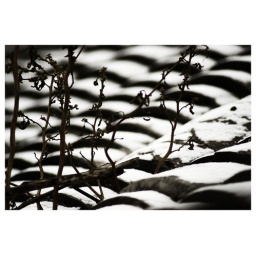
shrivel grass quiver in the white